Cleeve Abbey

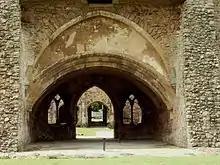
The chapterhouse seen from the site of its now vanished east wall. The monks met here daily to conduct the business of the abbey.

The church and infirmary have almost entirely vanished, but the site boasts some of the finest and best-preserved monks' living quarters still surviving in southern England. The buildings round the cloister are still roofed and habitable and many of the rooms retain their vaults. Among the most important preserved rooms are the chapter house, the refectory with its magnificent arch braced wooden vault and the painted chamber. Much of the abbey's medieval tiled flooring remains. Other major survivals include the abbey gatehouse, which still provides entrance to the visitor, the moat and fishponds. Cleeve is open to the public.